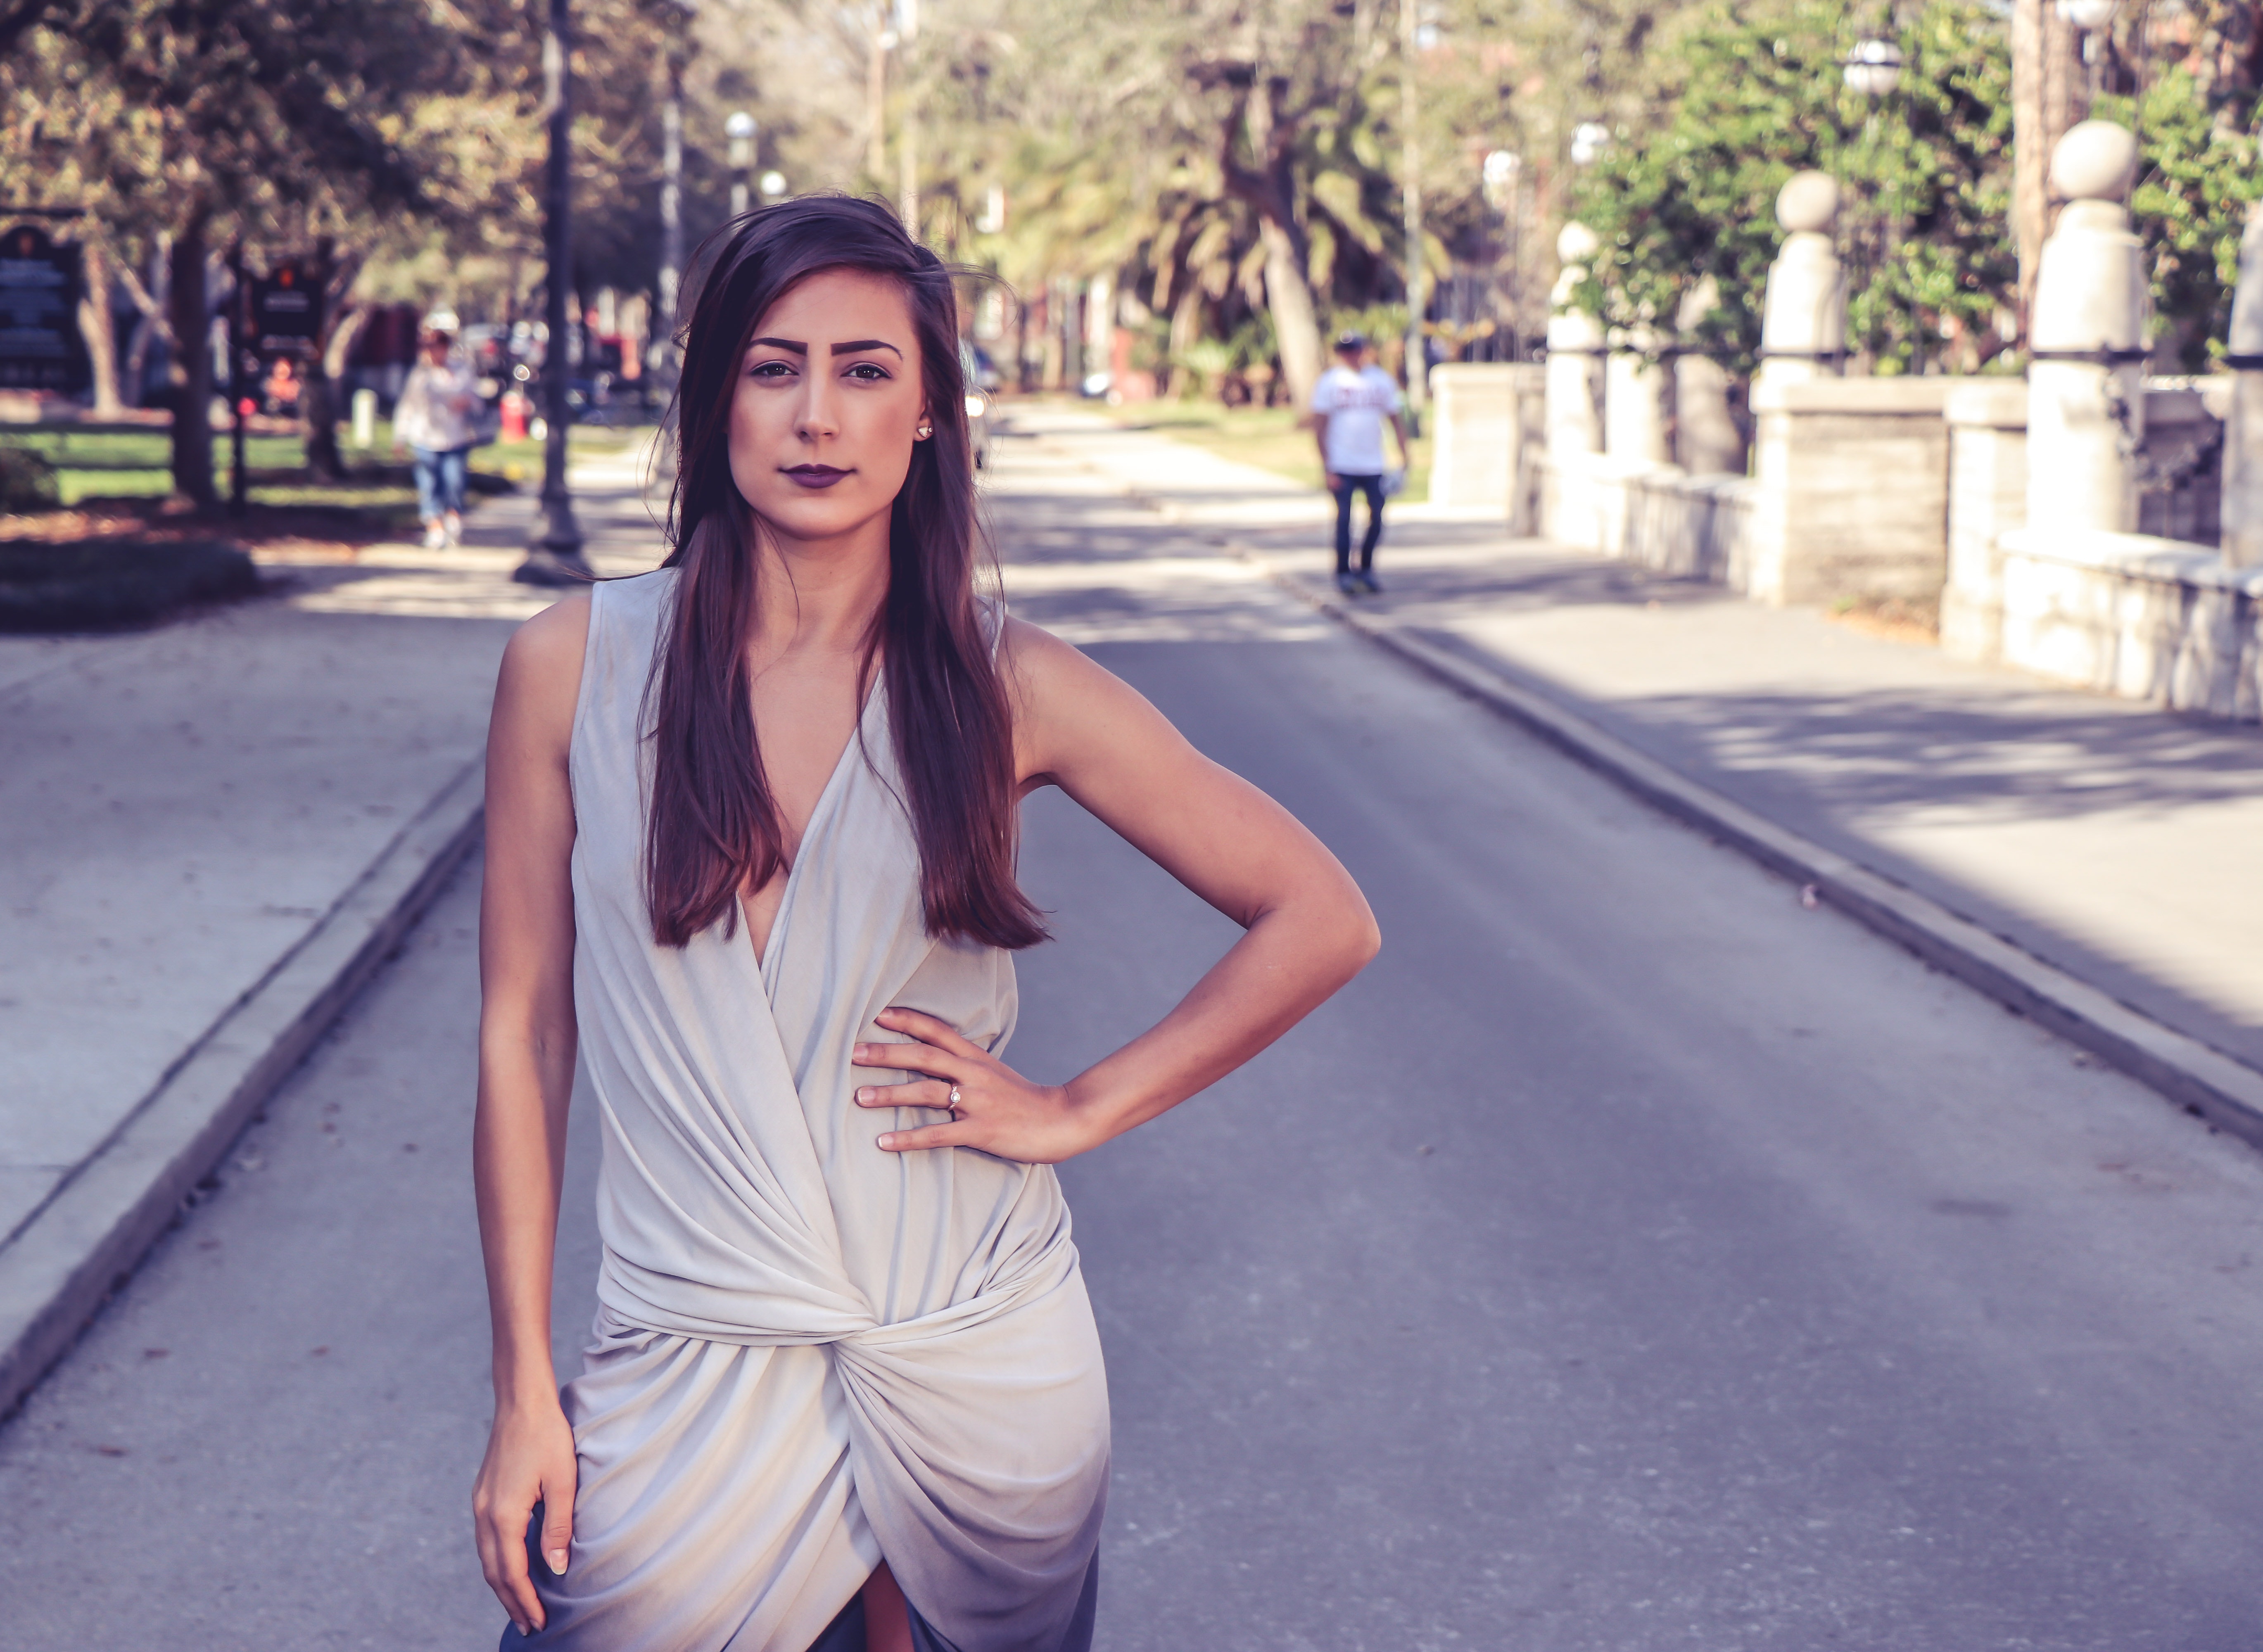
photograph, face, street fashion, shoulder, beauty, fashion, snapshot, smile, yellow, dress, lip, footwear, long hair, photography, summer, tree, joint, photo shoot, leg, black hair, shoe, eyewear, vacation, happy, street, style, model, fashion accessory, sunglasses, brown hair, road